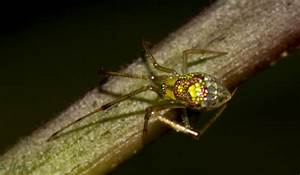
Label: ragno